Abu Zakariya Yahya

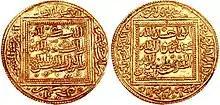
Gold dinar of Abu Zakariya Yahya from Tlemcen.

Abu Zakariya Yahya (Abu Zakariya Yahya I ben Abd al-Wahid (12031249) was the founder and first sultan of the Hafsid dynasty in Ifriqiya. He was the grandson of Abu Hafs Umar ibn Yahya al-Hintati, the leader of the Hintata and second in command of the Almohads after Abd al-Mu'min.